Aequum Tuticum

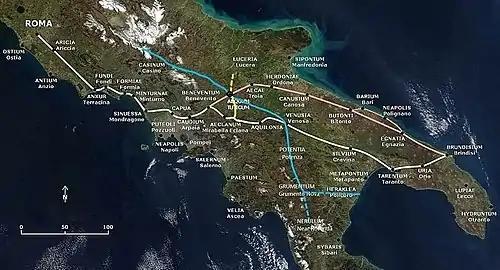
Aequum Tuticum at the crossroads between Via Aemilia in Hirpinis (yellow), Via Traiana (red) and Via Herculia (blue), three branches of ancient Via Appia (white)

At the time of Hadrian, when the "vicus" was a possession of the gens Seppia from Beneventum, it became a relevant road junction because the "vicus" lay at the crossroads between Via Traiana and .